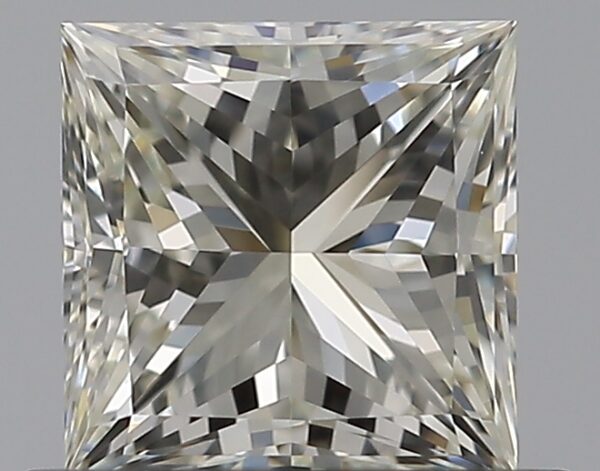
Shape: princess
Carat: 0.73
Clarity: VVS1
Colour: K
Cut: EX
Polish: EX
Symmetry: VG
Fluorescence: F
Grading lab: GIA
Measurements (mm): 4.92 x 4.89 x 3.61